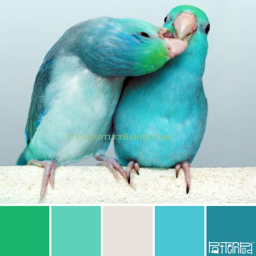
nothing succeeds like a parrot .